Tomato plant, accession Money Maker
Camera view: horizontal (90 deg, fisheye); turntable rotation: 240 degrees
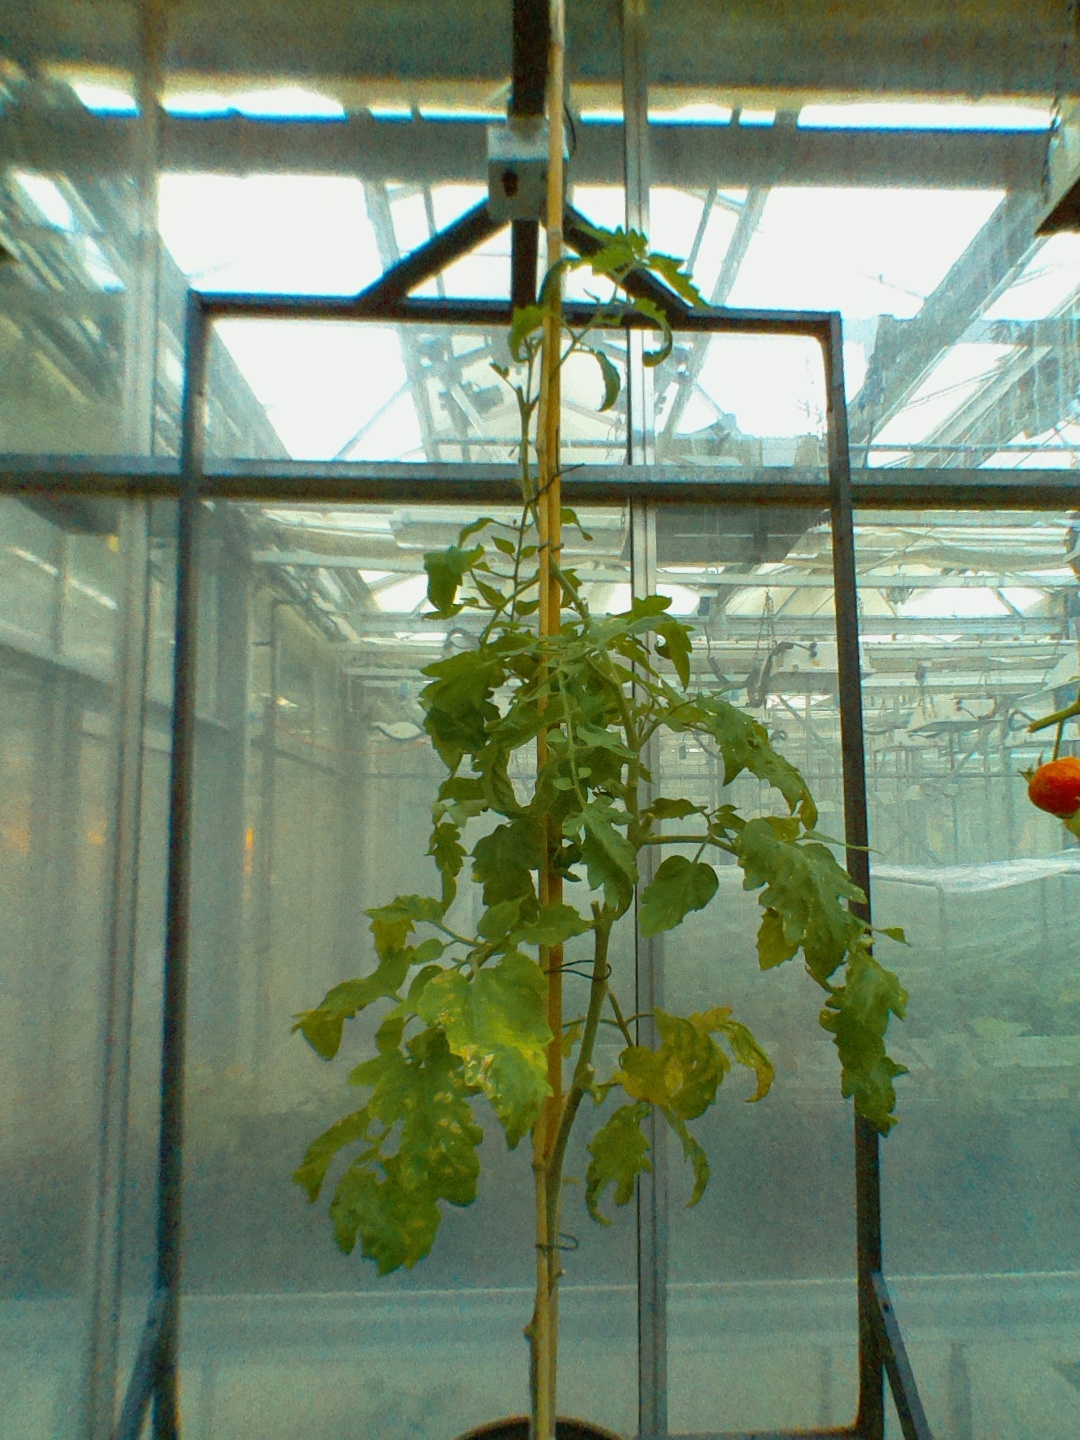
BBCH growth stage 52: 2 inflorescences visible